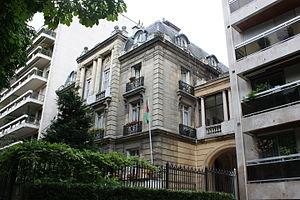
Ambassade d'Afghanistan a Paris, avenue Raphaël, dans le 16e arrondissement
Voici les représentations diplomatiques de l'Afghanistan à l'étranger, hormis les consulats honoraires :